Bilhorod Kyivskyi

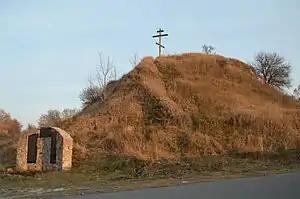
Remains of Bilhorod Castle in the modern village of Bilohorodka

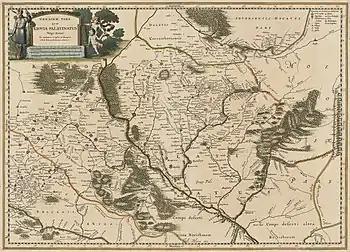
The 1660s map of Kiovia Palatinatus by Guillaume Le Vasseur de Beauplan with a big star fortress Bialo Grudki just west of Pieczary Monastery

Bilhorod Kyivskyi or Belgorod was a legendary city-castle in Kievan Rus', on the right bank of the Irpin River. The remains of the city are in Kyiv Oblast, Ukraine.